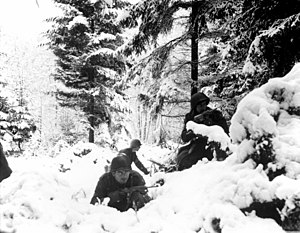
Vestfronten under 2. verdenskrig / 1944–45: Den anden front / De Allieredes fremrykning fra Paris til Rhinen / Vinteroffensiver
Amerikanske soldater går i stilling i Ardennerne under Slaget i Ardennerne.
Vestfronten under 2. verdenskrig omfattede Danmark, Norge, Luxembourg, Belgien, Holland, Frankrig og det vestlige Tyskland. Kampene på landjorden på Vestfronten foregik i to perioder. Den første var i foråret 1940 og resulterede i at Danmark, Norge, Holland, Belgien, Luxembourg og Frankrig blev løbet over ende og overgav sig. Herefter gik der en periode på næsten fire år, hvor kampene på Vestfronten næsten udelukkende blev udkæmpet i luften. Det startede med Slaget om England, og fortsatte senere med den strategiske bombekampagne mod Tyskland.